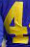
Number: 4